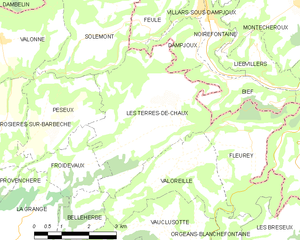
Les Terres-de-Chaux est une commune française située dans le département du Doubs en région Bourgogne-Franche-Comté.